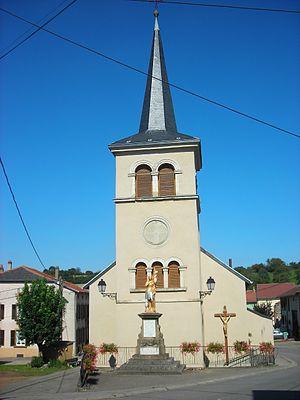
Obervisse est une commune française située dans le département de la Moselle et le bassin de vie de la Moselle-Est, en région Grand Est.